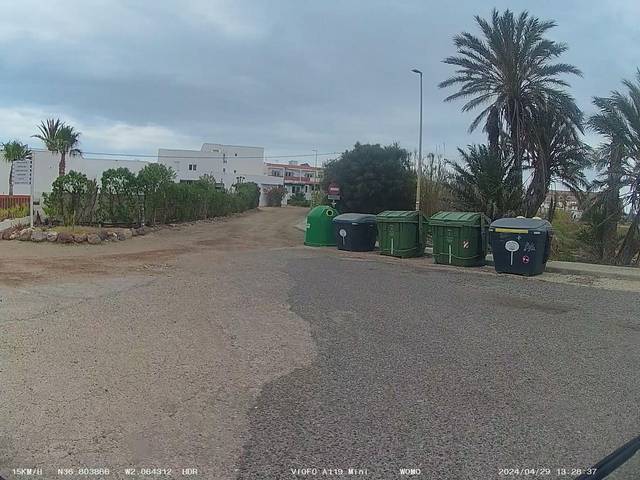
Region: Spain
Coordinates: 36.804, -2.064